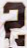
Number: 2